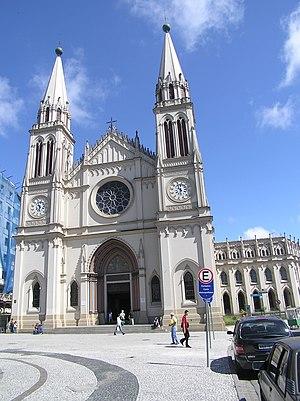
Curitiba est une grande ville du Brésil et la capitale de l'État du Paraná. En 2017, la ville a 1 908 359 habitants et sa région métropolitaine compte 3 400 100 habitants.